Cetacean stranding

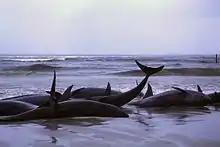
Beached false killer whales at Flinders Bay, Western Australia, 1986

Every year, up to 2,000 animals beach themselves. Although the majority of strandings result in death, they pose no threat to any species as a whole. Only about ten cetacean species frequently display mass beachings, with ten more rarely doing so.